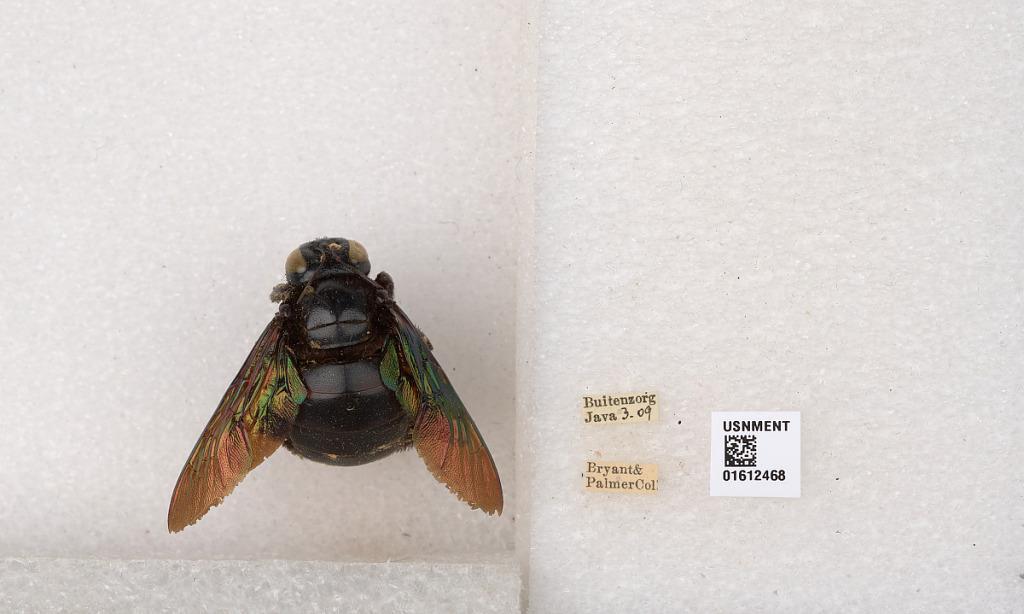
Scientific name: Xylocopa
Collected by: Bryant & Palmer
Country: Indonesia
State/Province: West Java
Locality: Buitenzorg